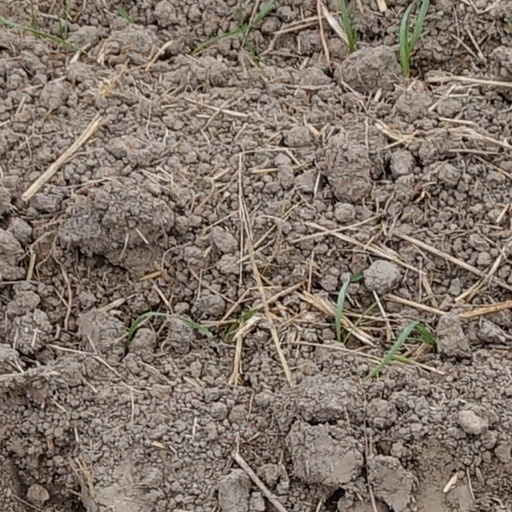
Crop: wheat